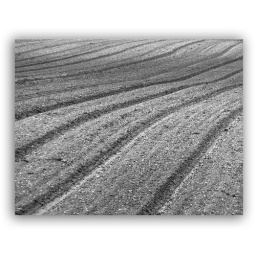
Taken out my car window whilst in a queue of traffic on the A47, south of North Winch.